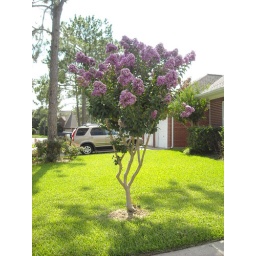
The tree in front of my house blooms every year.